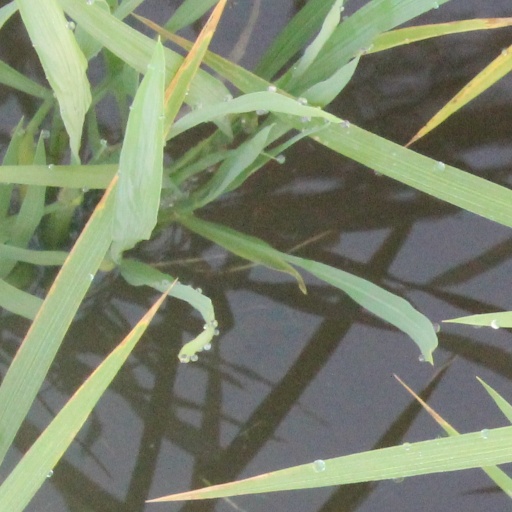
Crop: rice